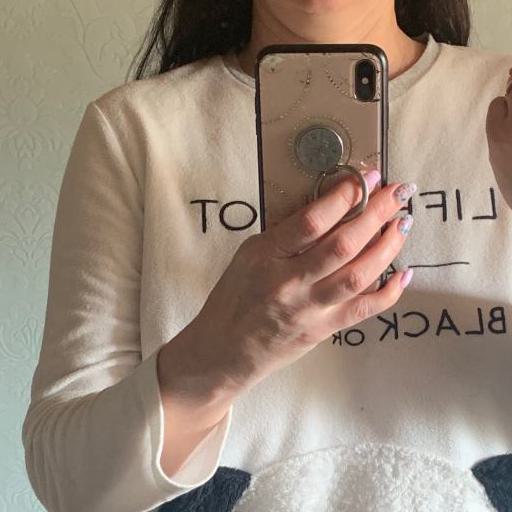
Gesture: no_gesture